The Interview

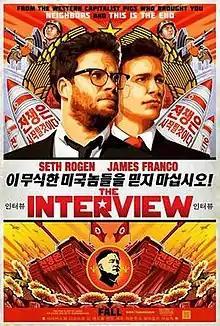
Theatrical release poster

The Interview is a 2014 American political satire action comedy film produced and directed by Seth Rogen and Evan Goldberg in their second directorial work, following "This Is the End" (2013). The screenplay was written by Dan Sterling, which he based on a story he co-wrote with Rogen and Goldberg. The film stars Rogen and James Franco as journalists who set up an interview with North Korean leader Kim Jong Un, played by Randall Park, only to then be recruited by the CIA to assassinate him.